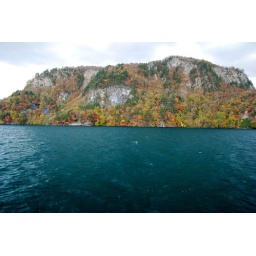
Colorful rock standing beside Lake Towada